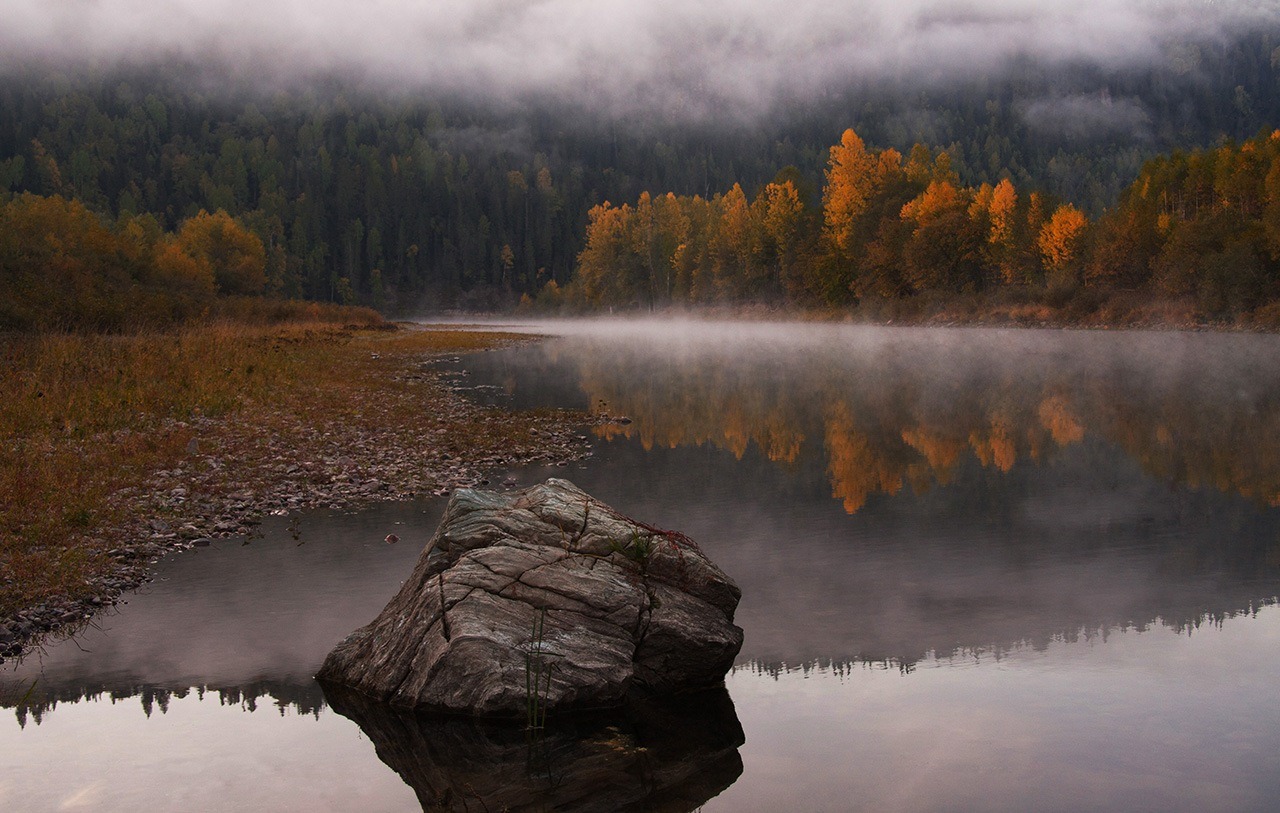
landscape, tree, water, nature, forest, wilderness, mountain, cloud, fog, sunrise, mist, morning, leaf, lake, dawn, river, dusk, evening, reflection, autumn, weather, season, trees, loch, atmospheric phenomenon